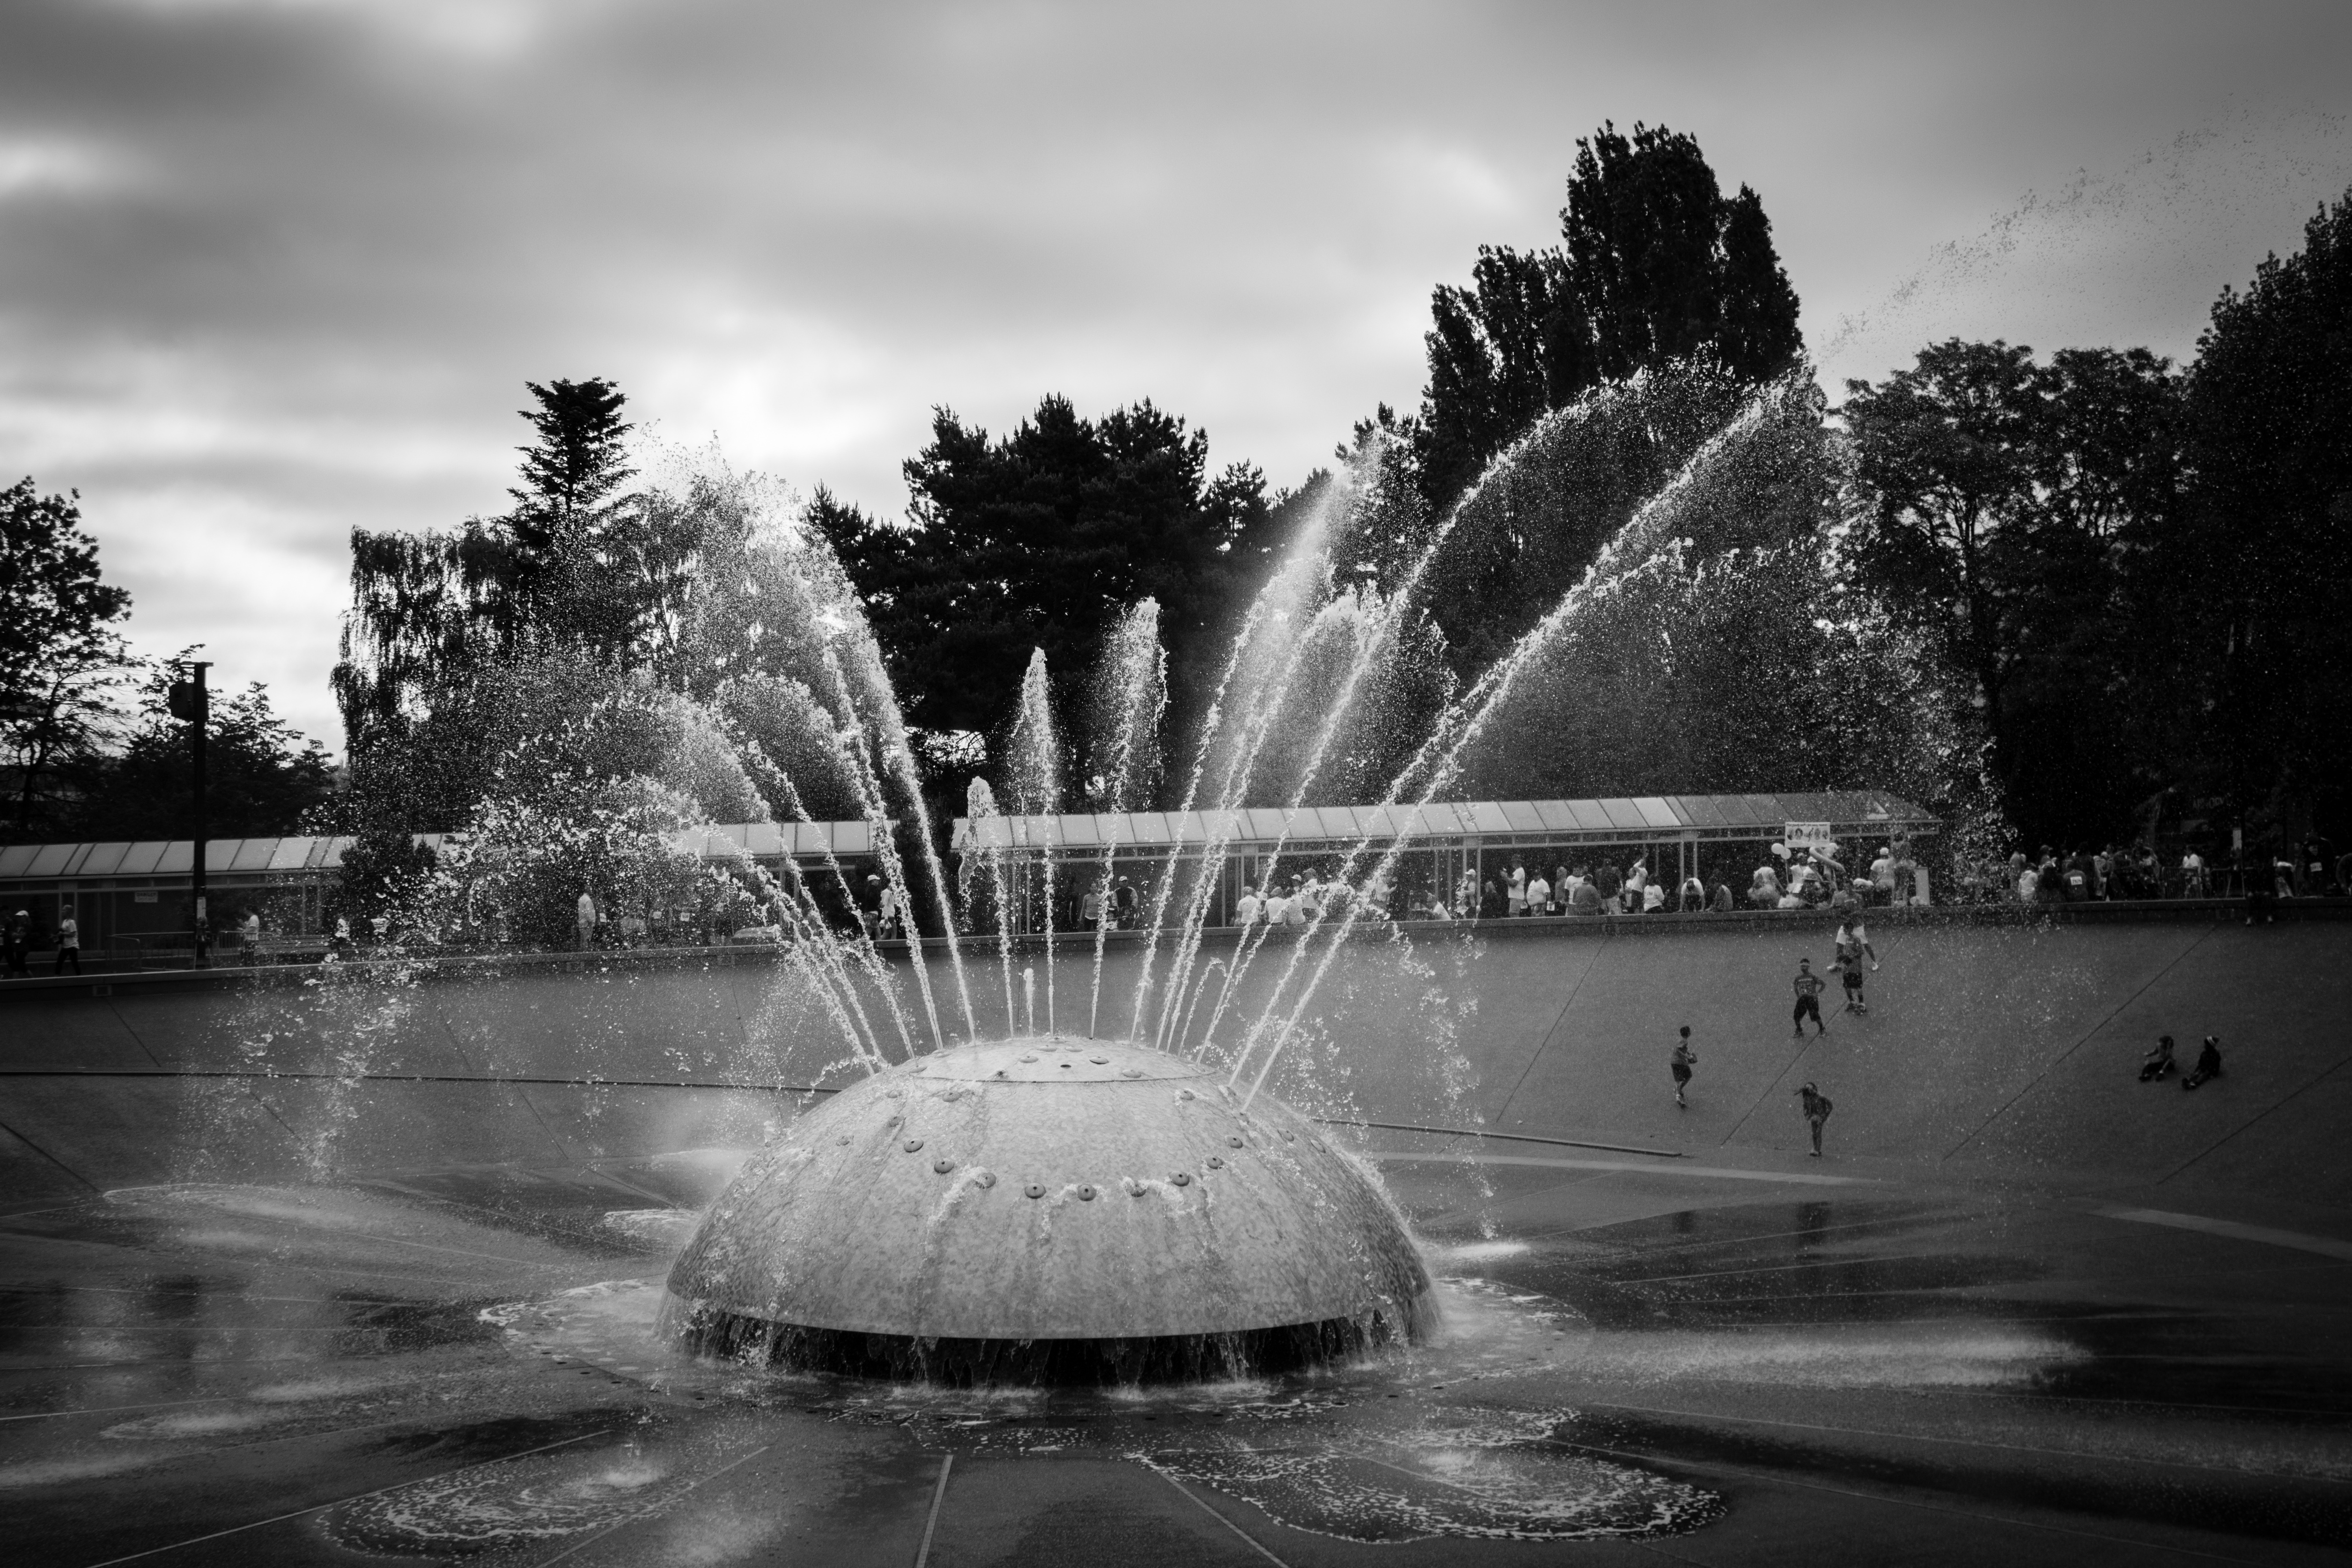
water, black and white, photography, morning, reflection, darkness, black, monochrome, fountain, water feature, monochrome photography, atmospheric phenomenon